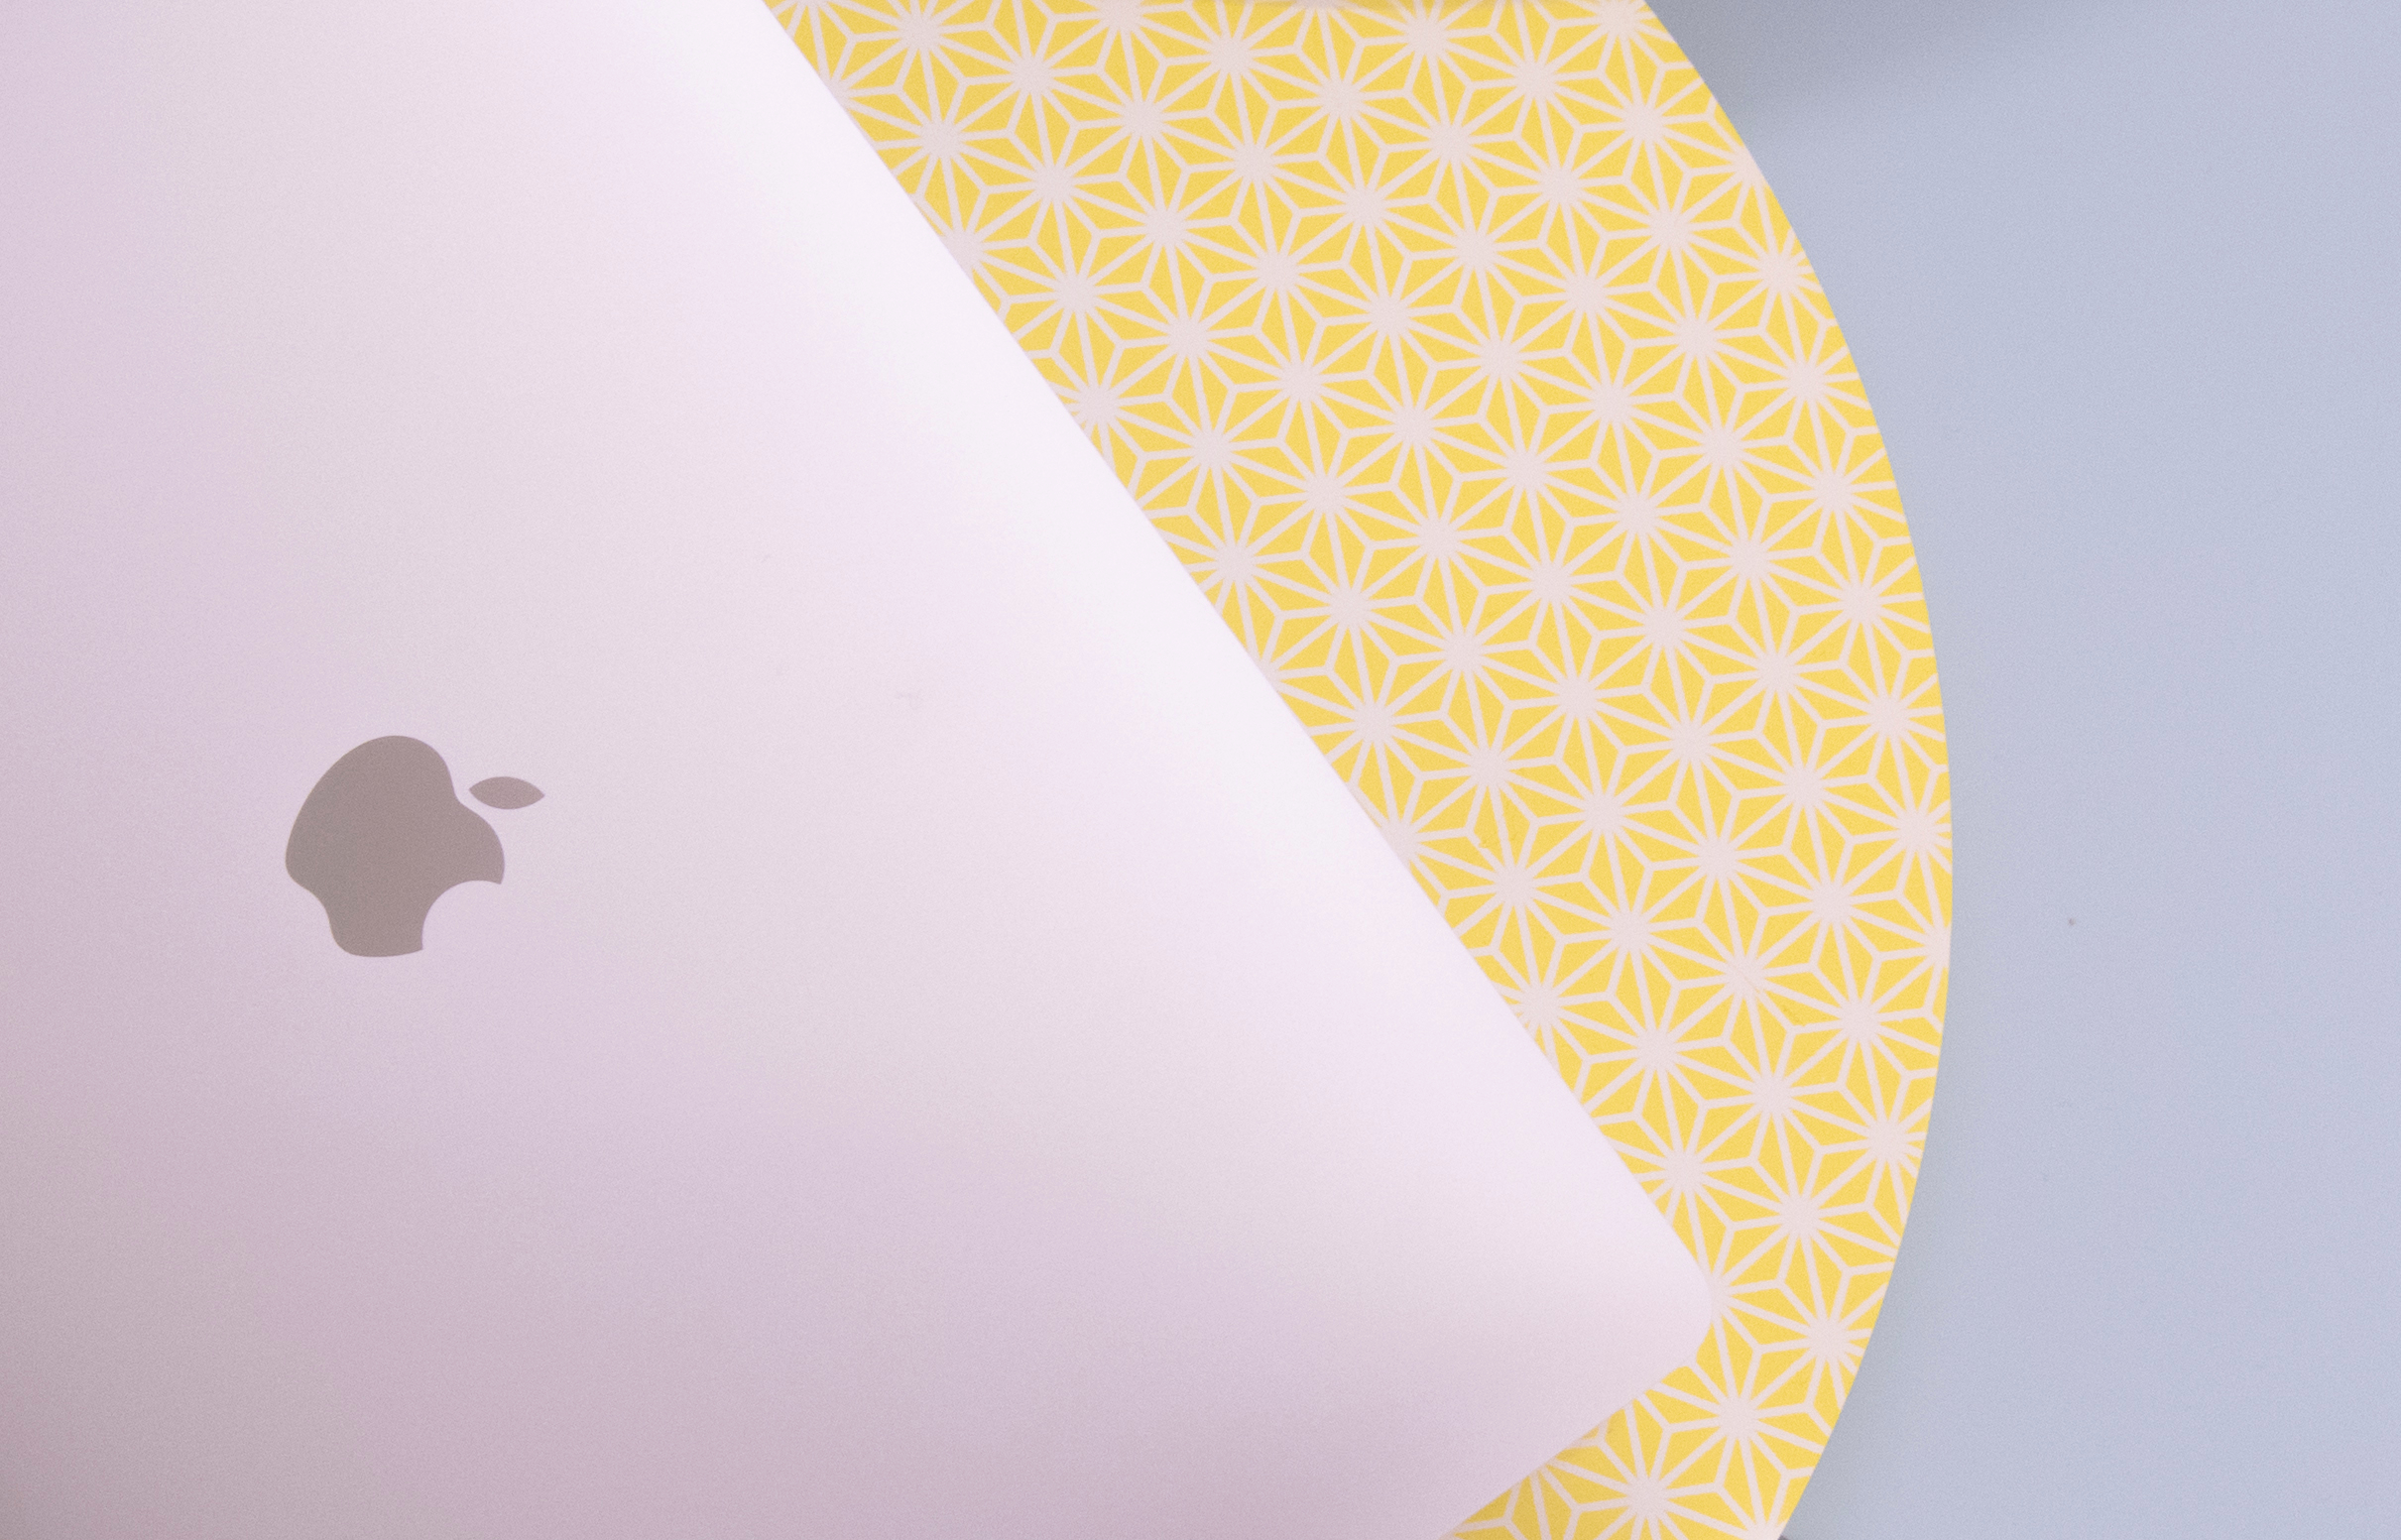
computer, macbook, pattern, line, geometry, color, yellow, circle, brand, pastel, illustration, design, shape